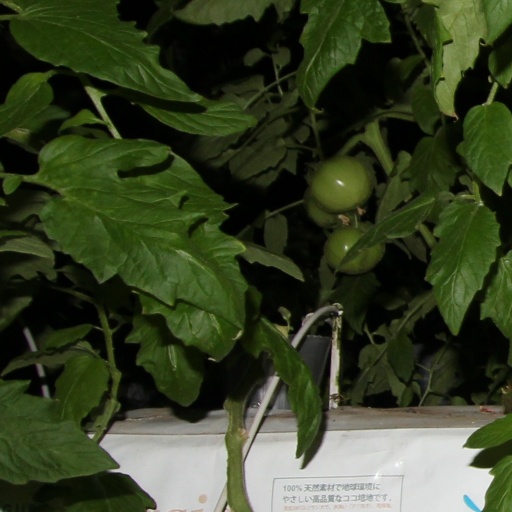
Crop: tomato